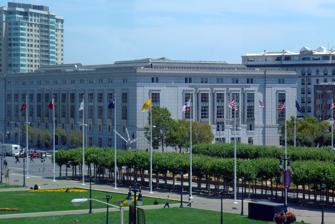
Building: Main Library (San Francisco)
Country: United States of America
Year built: 1995
Public library in San Francisco, California, USA San Francisco Main Library The library's exterior in 2008 San Francisco Main Library Location within San Francisco General information Type Public Library Architectural style Beaux-Arts Revival Location 100 Larkin Street San Francisco , California 94102 Coordinates 37°46′45″N 122°25′05″W / 37.7790861°N 122.4179848°W / 37.7790861; -122.4179848 Construction started 1993 ; 32 years ago ( 1993 ) Completed 1995 ; 30 years ago ( 1995 ) Opening April 18, 1996 Cost $109.5 million Owner San Francisco Public Library Technical details Floor count 7 Floor area 376,000 sq ft (34,900 m 2 ) Design and construction Architect(s) Pei Cobb Freed & Partners and Simon Martin-Vegue Winkelstein Moris Developer San Francisco Public Library Looking down in the atrium, 2009 The Main Library is the primary library of the San Francisco Public Library , located in San Francisco 's Civic Center . History In 1986, a task force was set up to complete the design of the Civic Center, including the use of Marshall Square, next to the main library at the time, for a new main library. Construction on the current Main Library began on March 15, 1993, financed by a US$109.5 million bond measure. The building was completed in 1995 and opened a year later on April 18, 1996. The old main library, which was damaged in the 1989 Loma Prieta earthquake , was rebuilt as the new Asian Art Museum . At over 376,000 square feet (34,900 m 2 ) and with six floors above ground and one below, the new library is more than twice as big as the building it replaced. The new library includes over 300 computer terminals, room for 1100 laptops, and a new wing for children. The city spent $104.5 million on the new library. Library visits doubled in its first year open, from 1.1 million to 2.1 million, and the number of library card holders nearly tripled. In October 1996 author Nicholson Baker wrote a critical article in The New Yorker about the weeding of books from the library as it moved to the new building. He was also critical about the elimination of the card catalog when the computerized catalog was introduced. Due to this negative publicity, the library released an official response to Nicholson's New Yorker article, criticizing his claims. There has also been criticism in the local press that the atrium significantly and deliberately reduced the amount of floor space available for shelving the library's collection which resulted in the destruction of over 200,000 books which were then buried in a landfill, gutting the research collections of one of the most important research facilities on the West Coast, all of which occurred away from public sight or review. Later, under intense pressure that included then Mayor Willie Brown , City Librarian Ken Dowlin whose policy it was to weed and subsequently destroy the books, was forced to resign in January 1997. The library was prominently used in the 1998 film City of Angels . References